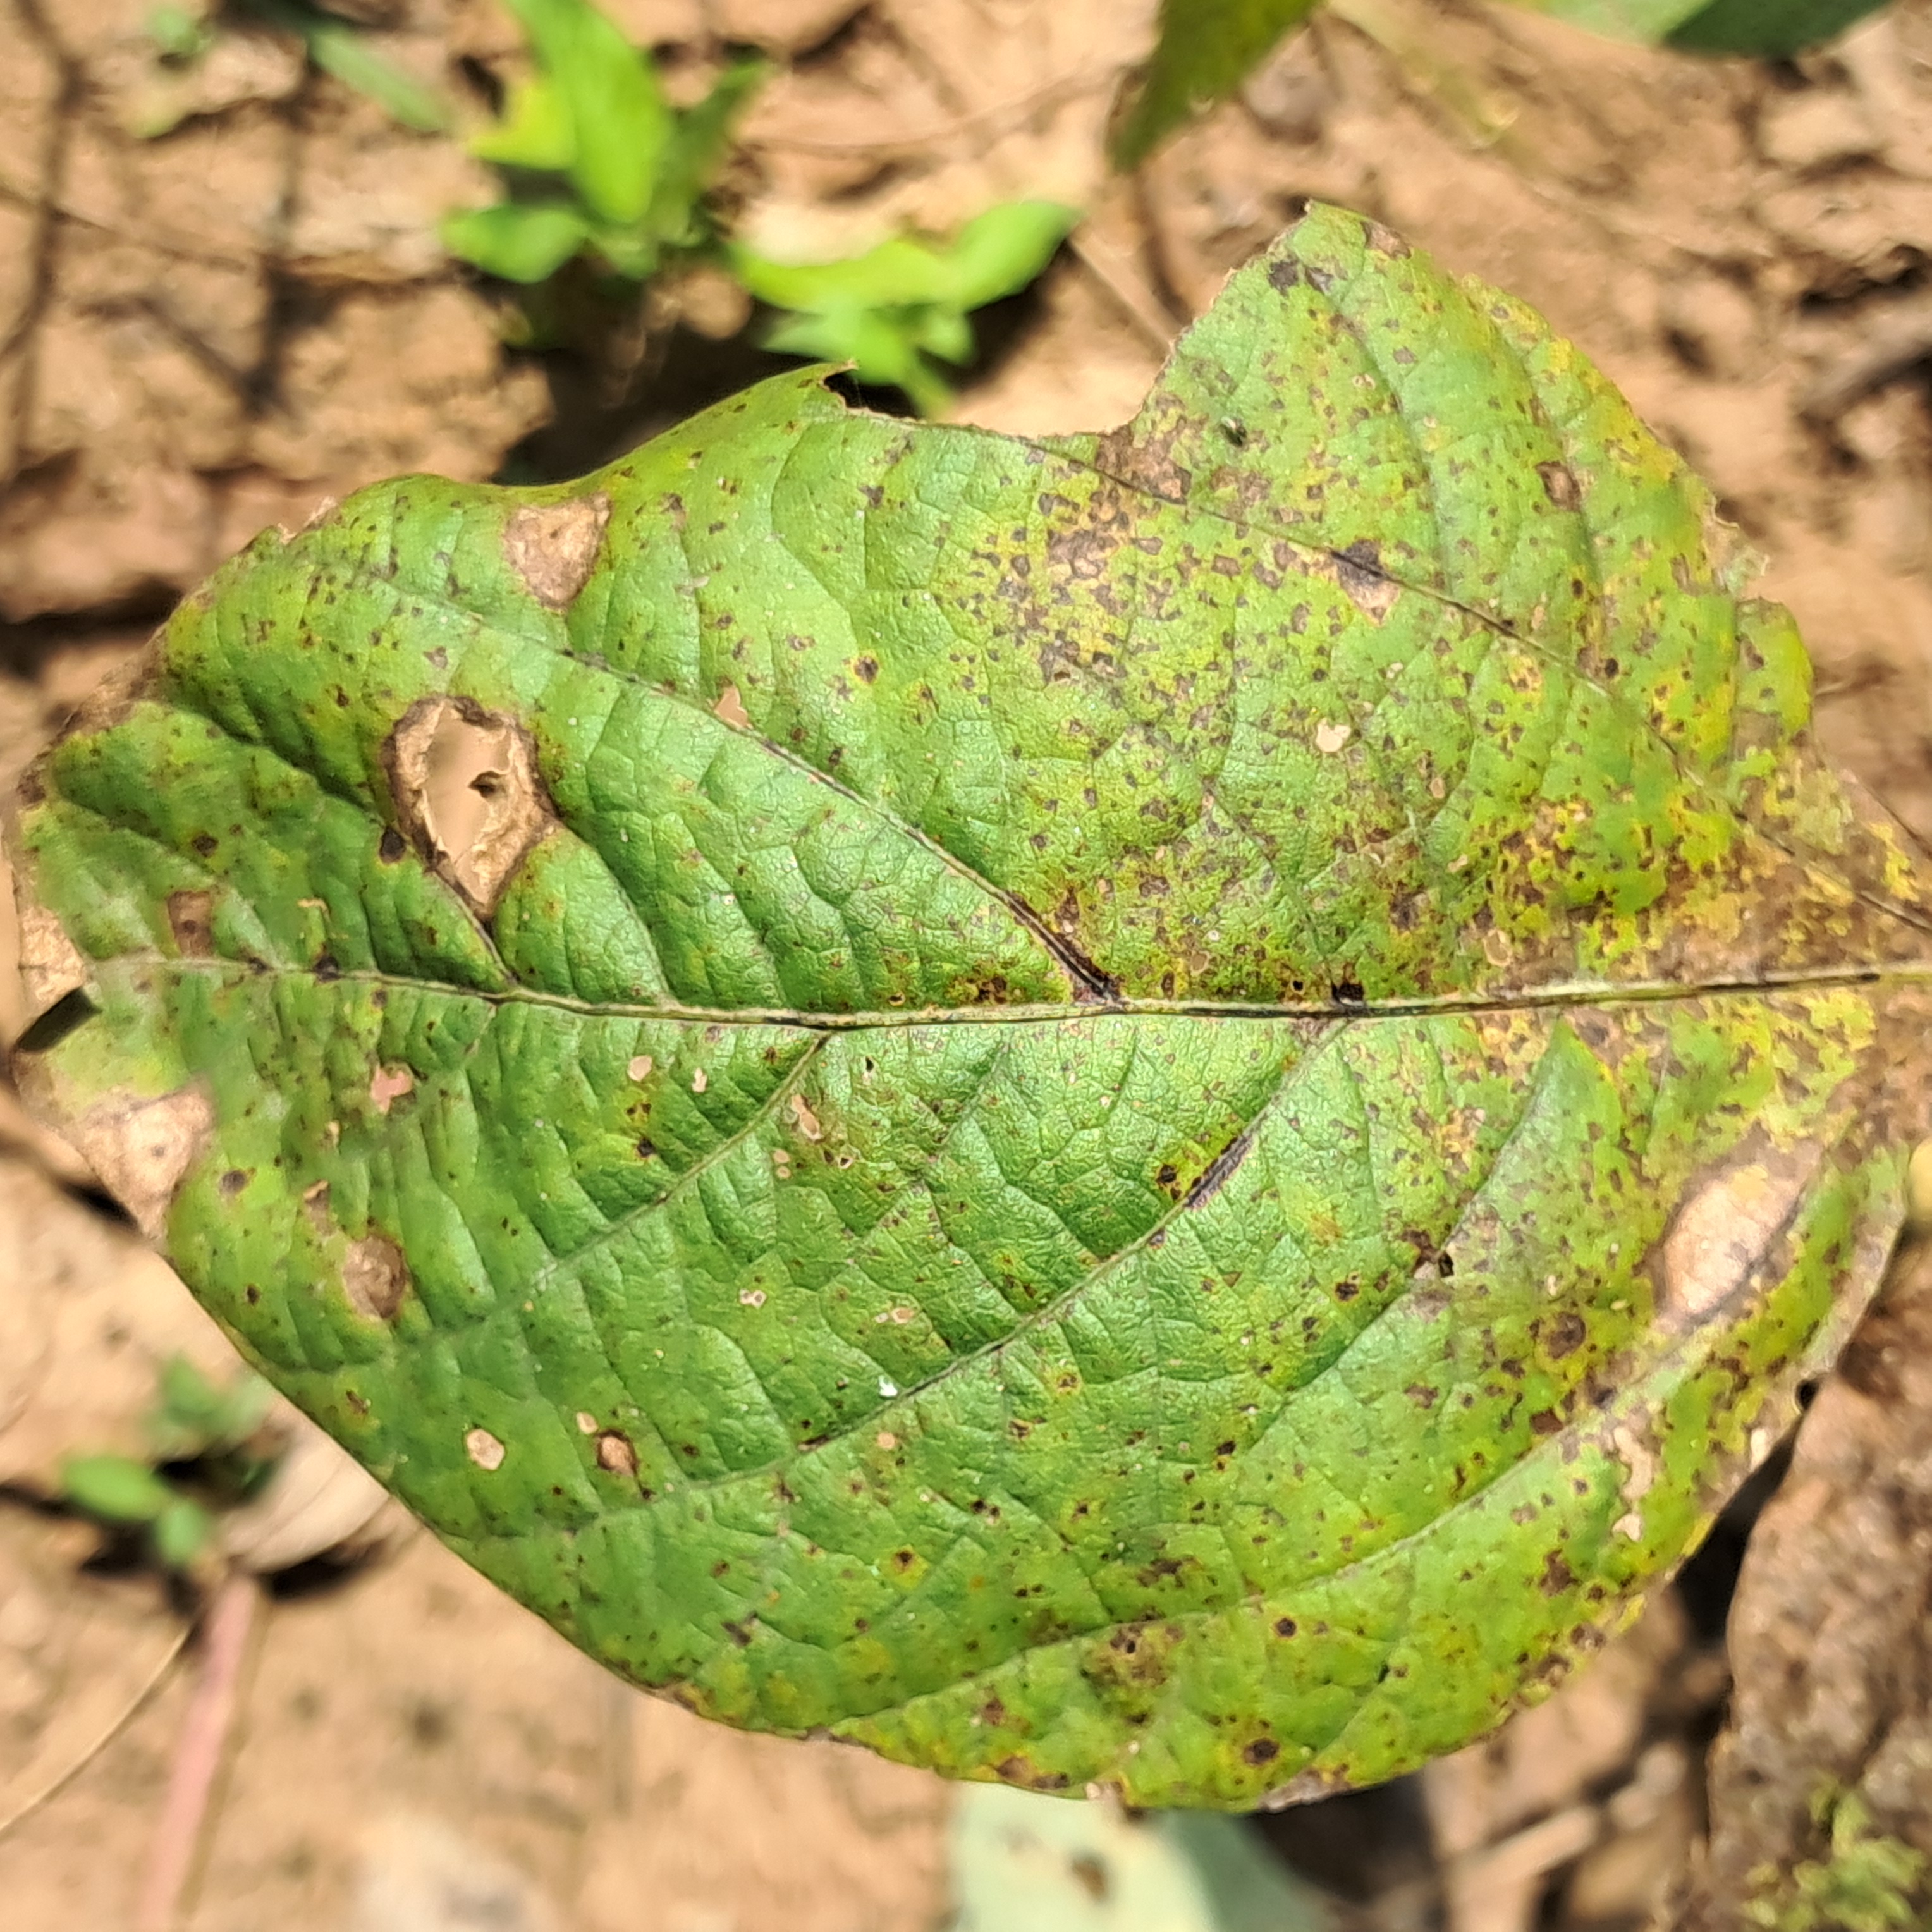
Label: Rust